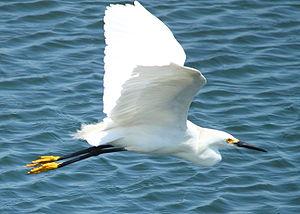
La ría Deseado, en Argentine, est l'estuaire du río Deseado et correspond à son embouchure dans l'océan Atlantique. Elle est située dans la région nord-est de la province de Santa Cruz. Il s'agit d'un estuaire de grande importance biologique déclaré réserve naturelle provinciale. Sur sa rive nord se trouve la ville de Puerto Deseado.